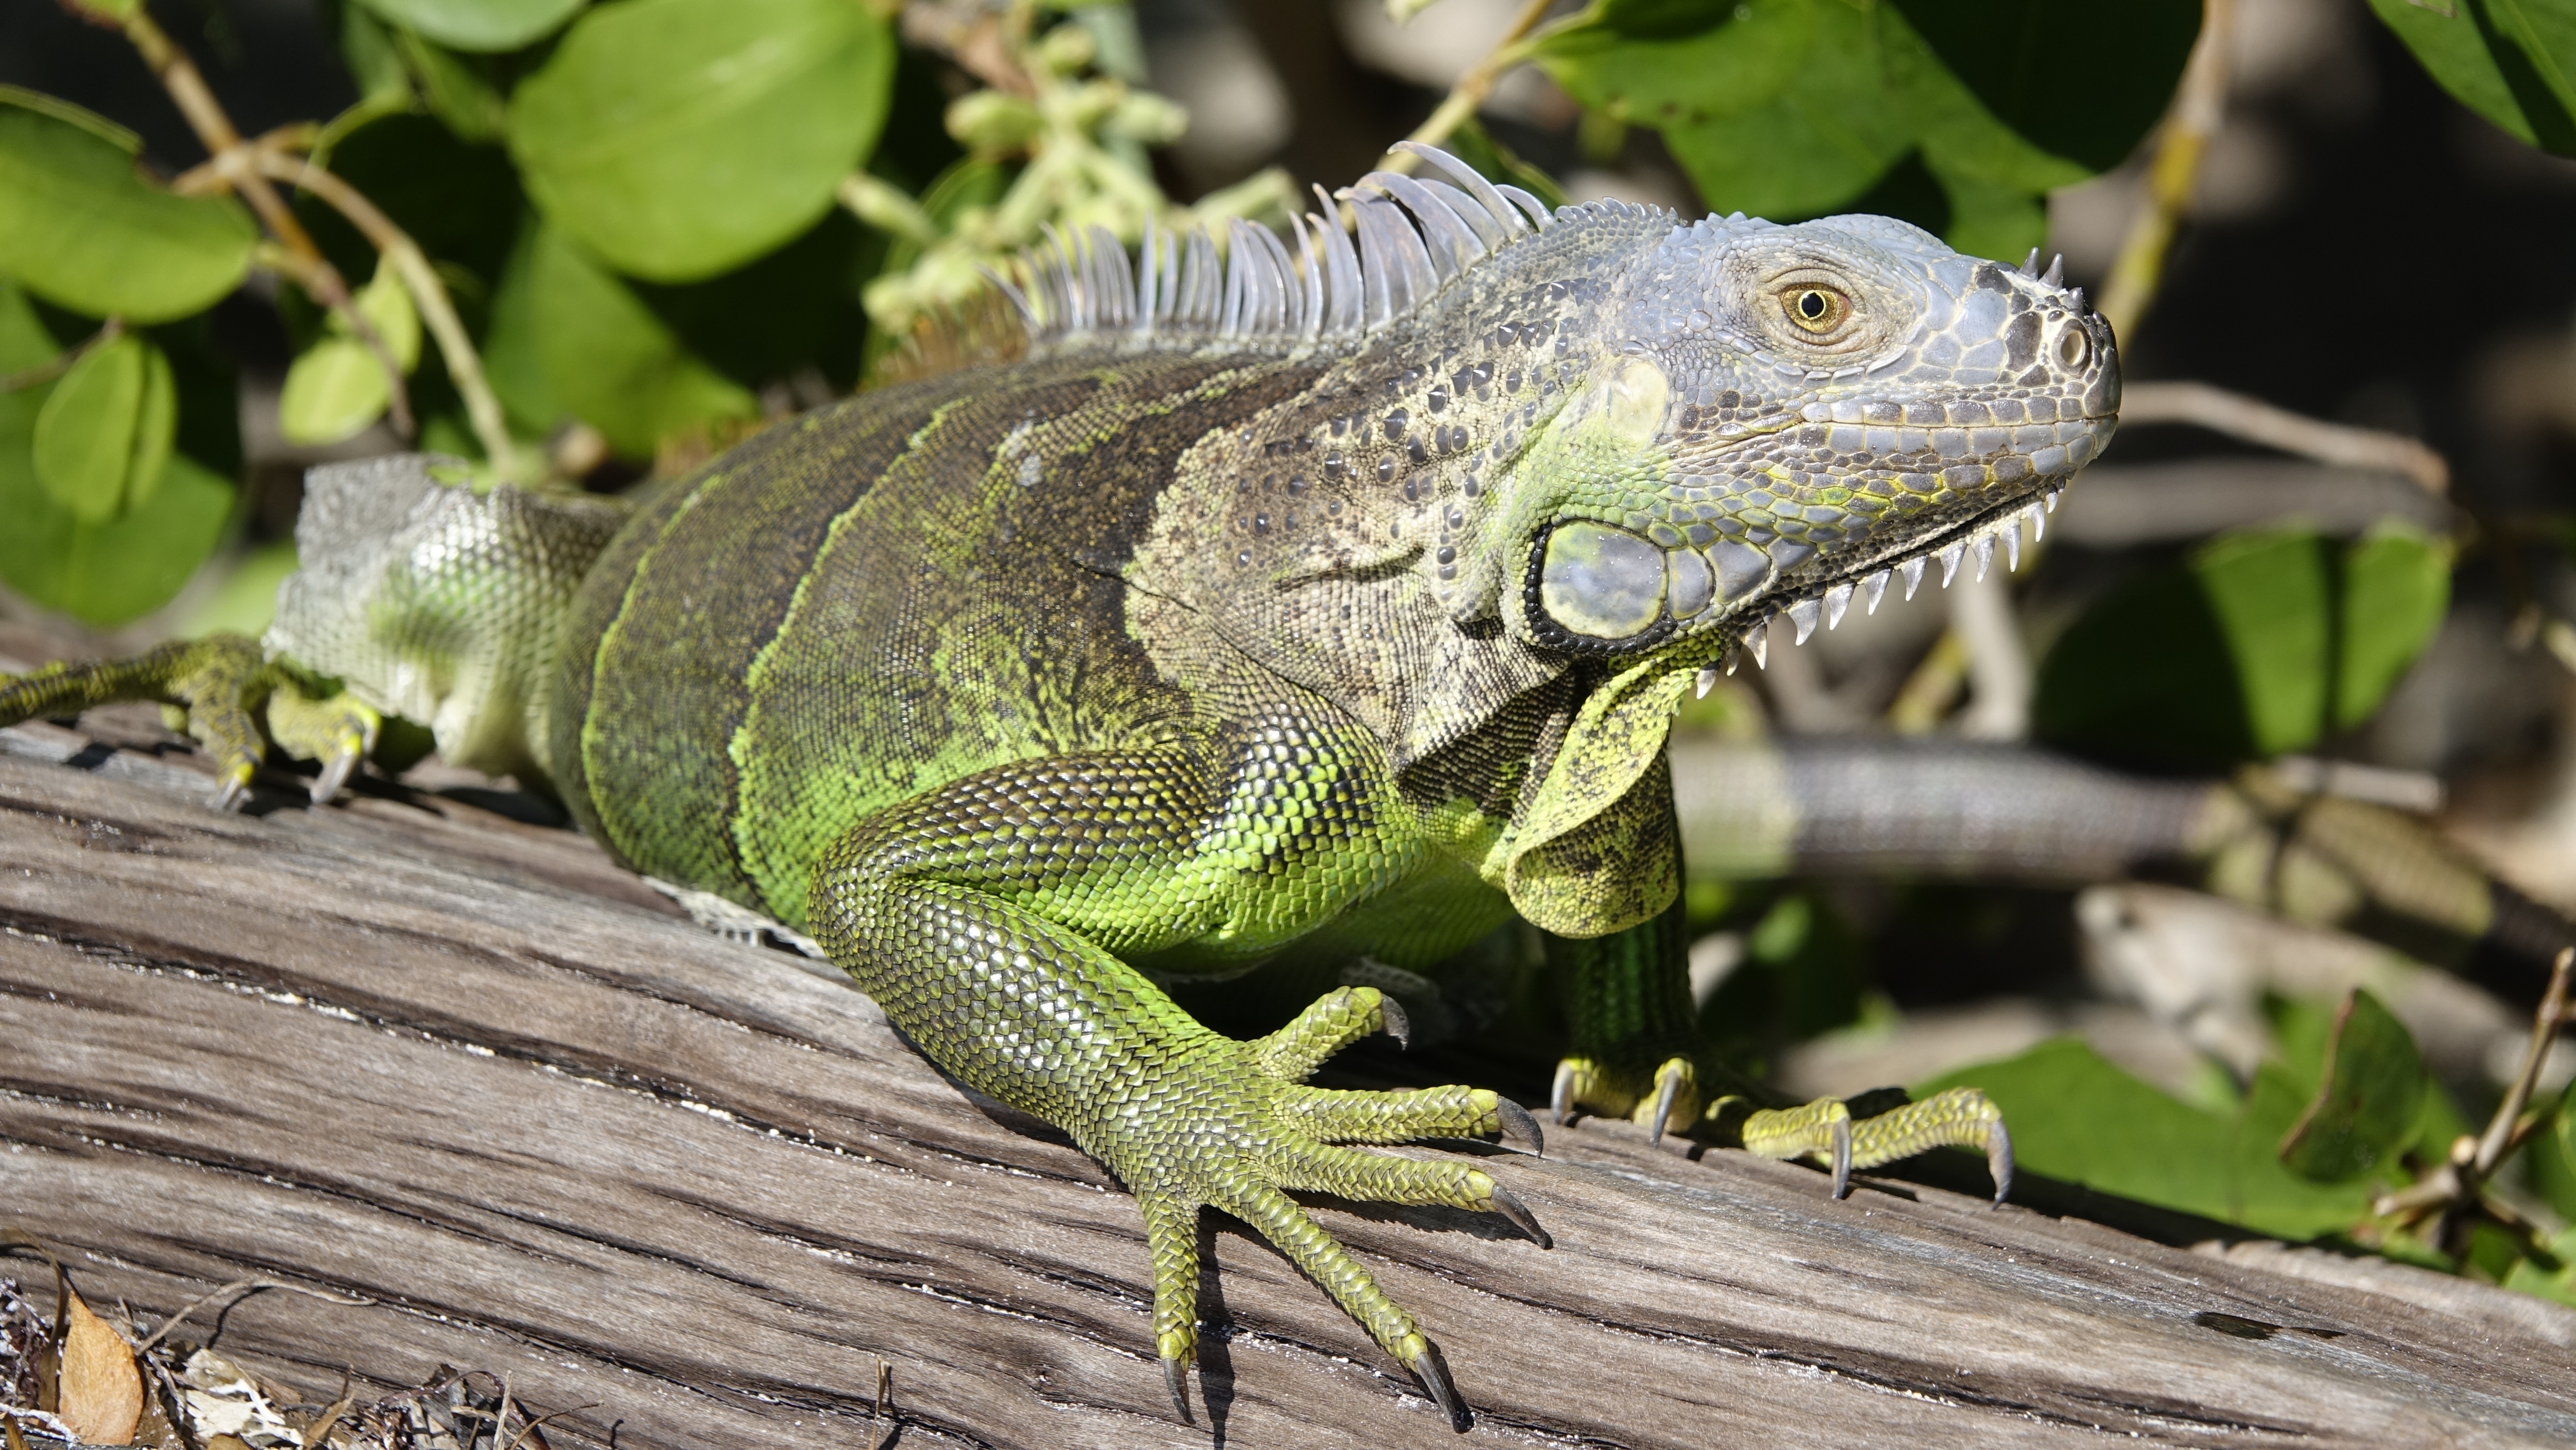
wildlife, green, reptile, iguana, fauna, lizard, green lizard, chameleon, vertebrate, dragon, iguania, reptilian, lacerta, agamidae, dactyloidae, scaled reptile, lacertidae, african chameleon